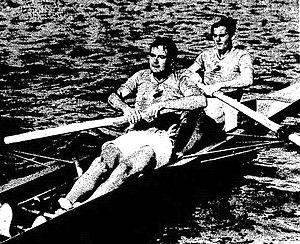
Marceau Fourcade (G.) et Georges Tapie (D.), de Bône, troisième aux JO de 1936 en deux avec barreur.
Marceau Fourcade est un rameur français né le 27 janvier 1905 à Annaba.
Georges Tapie est un rameur français né le 19 février 1910 à Bône et mort le 2 janvier 1964 à Avranches.